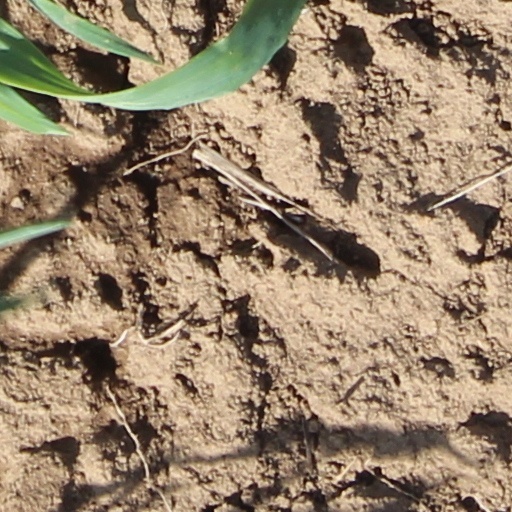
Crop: wheat